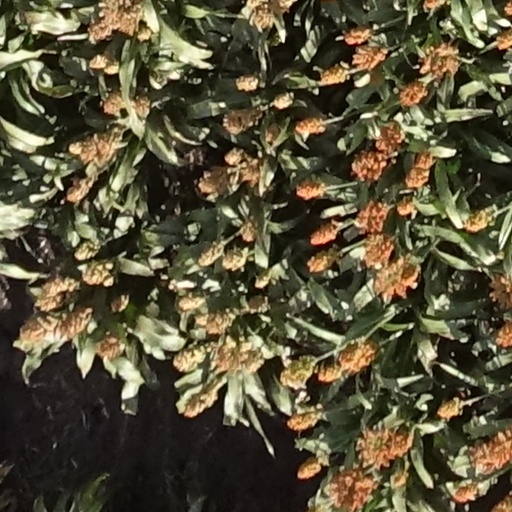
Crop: sorghum